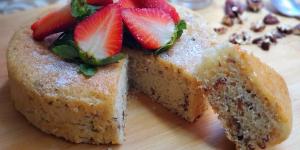
queque de yogur esponjoso